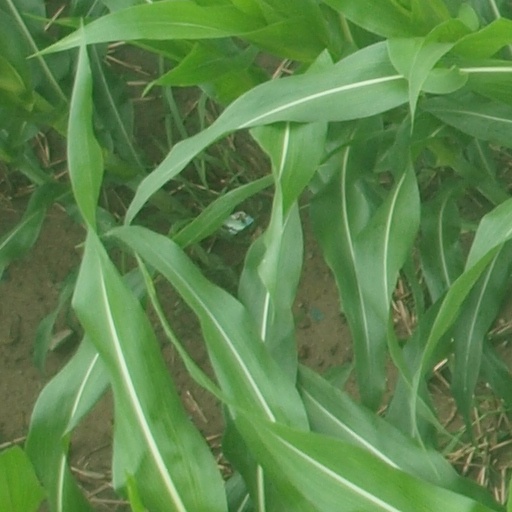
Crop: maize; corn